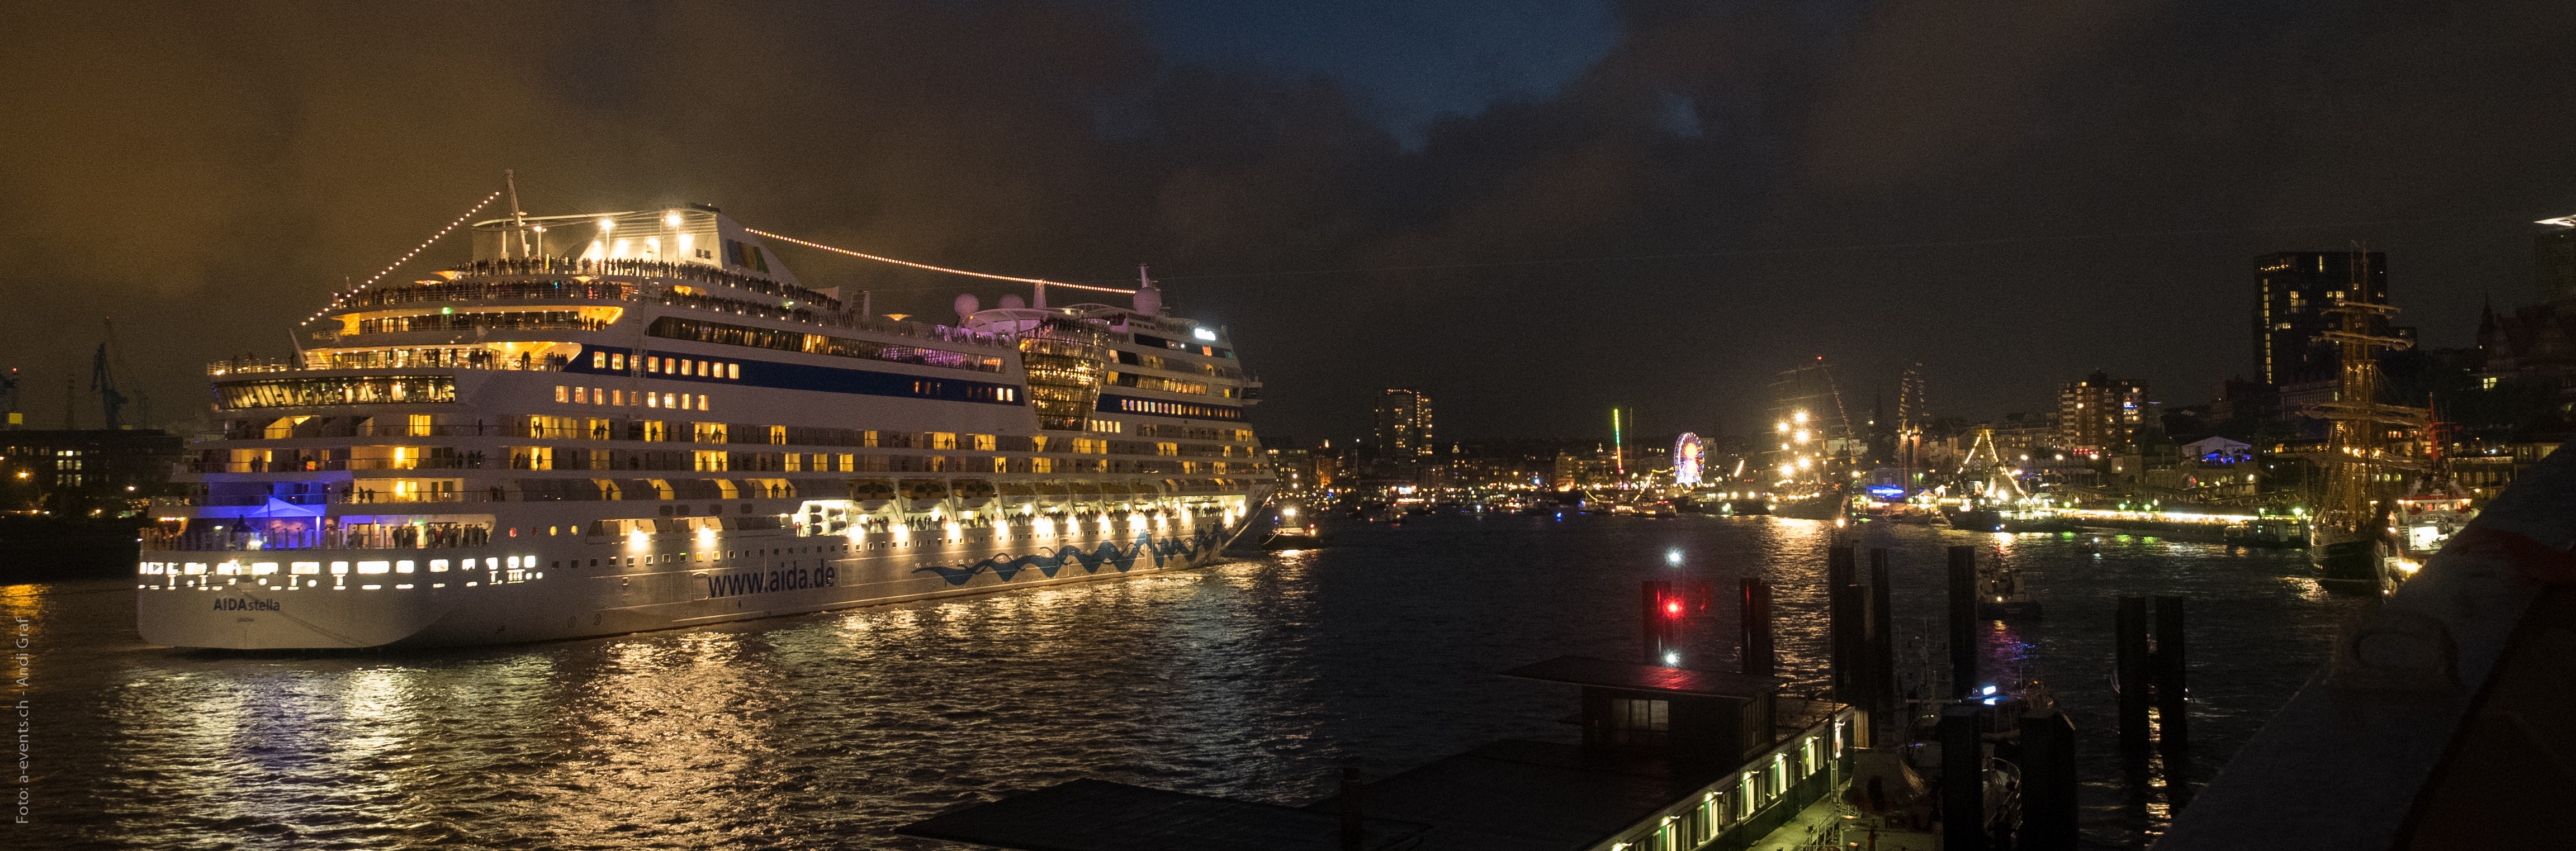
skyline, traffic, night, city, cityscape, travel, balcony, dusk, evening, port, waterway, cruise, cabins, germany, cruise ship, hamburg, metropolis, hafengeburtstag, passenger ship, landungsbr cken, ship travel, holiday cruise, aida, aidastella, human settlement